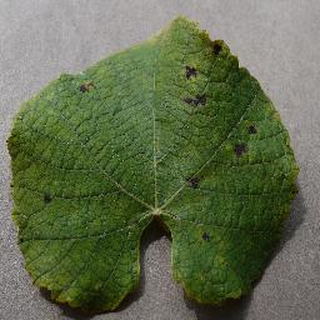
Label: grape_leaf_blight